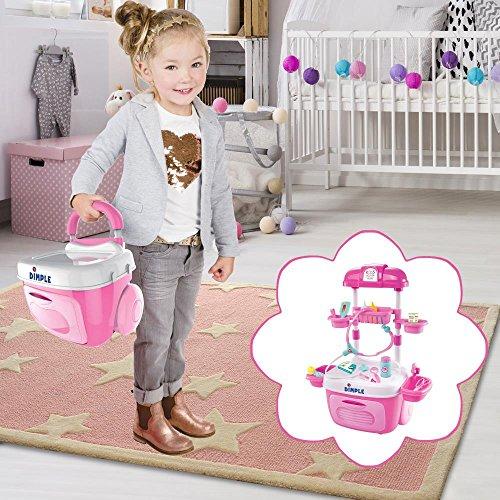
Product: Dimple Toy Doctor Kit Pretend Play with plastic stethoscope and thermometer. top Go Carrier Travel Toy 12 Pieces Kids Medical Equipment for Boys Girls and Toddlers, Great Gift for Children
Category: Toys & Games | Dress Up & Pretend Play | Pretend Play | Medical Kits
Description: Portable, Kid-Friendly Fun – This toy doctor set is packed in a small, portable doctor setthat lets kids take their toy doctor instrument and accessories everywhere they go.
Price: $37.90
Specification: ProductDimensions:12.5x12.5x11inches|ItemWeight:2.82pounds|ShippingWeight:2.8pounds(Viewshippingratesandpolicies)|ASIN:B077MVXQJD|Itemmodelnumber:DC14000|Manufacturerrecommendedage:3months-7years